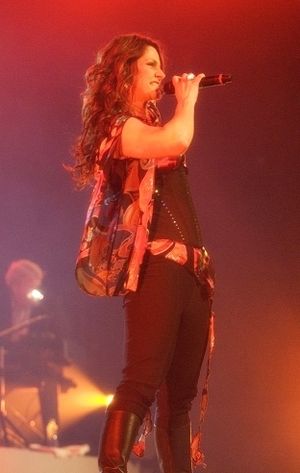
Jenny Berggren
Jenny på scenen
Jenny Berggren er en sangerinde og sangskriver fra Sverige. Jenny Berggren var forsanger i pop-gruppen Ace of Base.